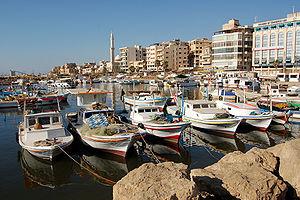
Tartous est une ville côtière de Syrie, abritant le second port du pays après celui de Lattaquié. Elle est également la capitale du gouvernorat du même nom. La ville se situe à environ 160 kilomètres au nord-ouest de la capitale Damas et à 30 kilomètres au nord de la frontière libanaise.